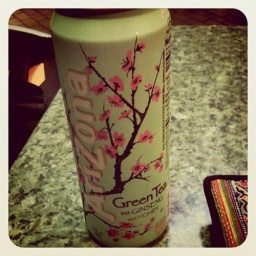
Ah, Arizona Green Tea, you used to come in a gorgeous blue bottle